Library catalog

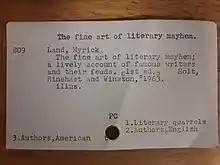
Card from card catalog: "The fine art of literary mayhem" by Myrick Land

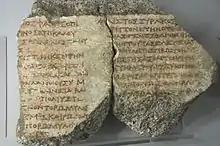
Hellenistic catalog of the Gymnasium of Taormina

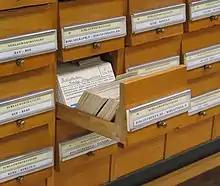
A card catalog in the University Library of Graz

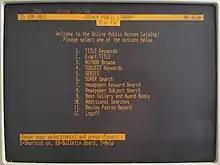
Dynix, an early but popular and long-lasting online catalog

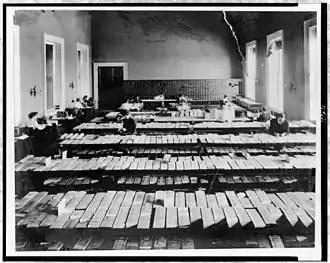
Card Division, United States Library of Congress, 1910s or 1920s

The earliest librarians created rules for how to record the details of the catalog. By 700 BCE the Assyrians followed the rules set down by the Babylonians. The seventh century BCE Babylonian Library of Ashurbanipal was led by the librarian Ibnissaru who prescribed a catalog of clay tablets by subject. Subject catalogs were the rule of the day, and author catalogs were unknown at that time. The frequent use of subject-only catalogs hints that there was a code of practice among early catalog librarians and that they followed some set of rules for subject assignment and the recording of the details of each item. These rules created efficiency through consistency—the catalog librarian knew how to record each item without reinventing the rules each time, and the reader knew what to expect with each visit. The task of recording the contents of libraries is more than an instinct or a compulsive tic exercised by librarians; it began as a way to broadcast to readers what is available among the stacks of materials. The tradition of open stacks of printed books is paradigmatic to modern American library users, but ancient libraries featured stacks of clay or prepaper scrolls that resisted browsing.